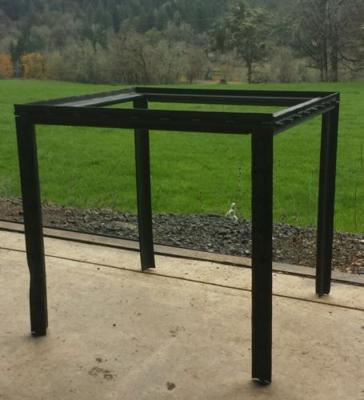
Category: table